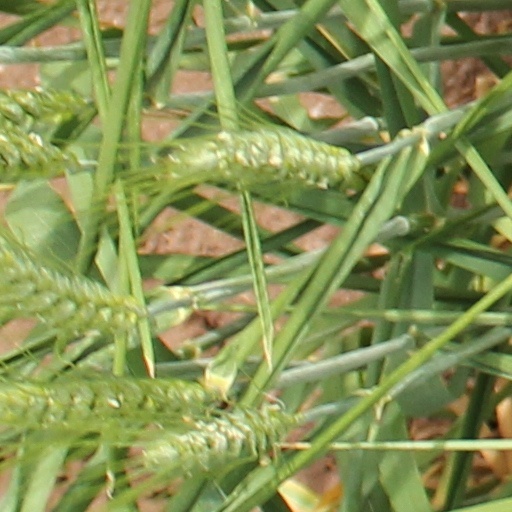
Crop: wheat